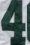
Number: 4